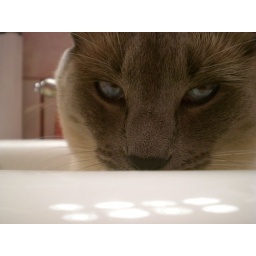
Lea in the bathroom sink :)